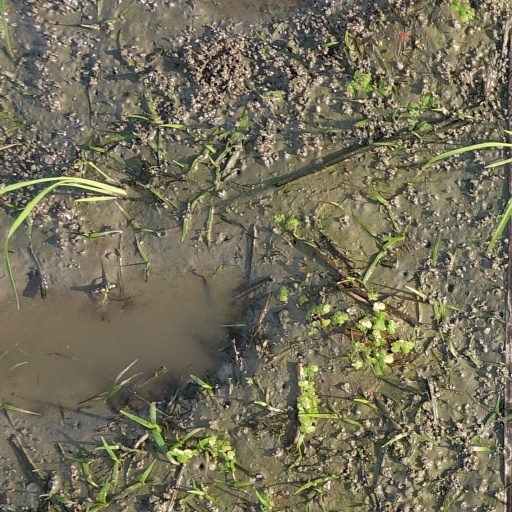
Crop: rice